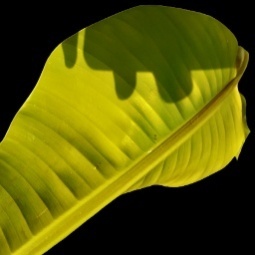
Label: Iron